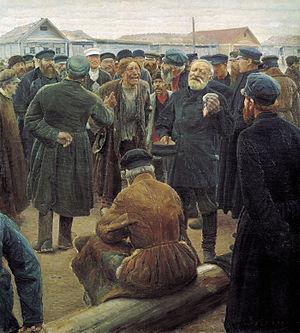
Sergueï Alekseïevitch Korovine était un peintre réaliste russe le frère de Konstantine Korovine.
La conscience de classe est un concept socialiste et provenant surtout de la théorie marxiste, qui se rapporte à la possibilité pour une classe sociale de se rendre compte par elle-même de sa position sociale et de sa capacité à agir pour promouvoir ses intérêts.
La République de Markovo a été une courte république autonome, faisant suite à une insurrection paysanne dans le volost de Markovo, à proximité de Lotochino, dans l'ouiezd de Volokolamsk du gouvernement de Moscou pendant la révolution russe de 1905. Elle a duré du 31 octobre 1905 au 18 juin 1906.